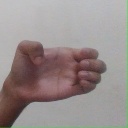
अक्षर: ख